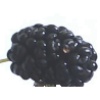
Label: Mulberry 1